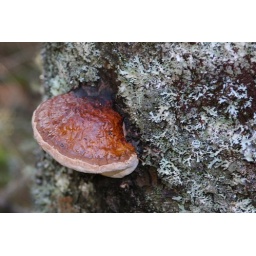
Found this huge mushroom on a tree by the ocean in Maine.  I was suprised to see a mushroom growing in December in Maine.